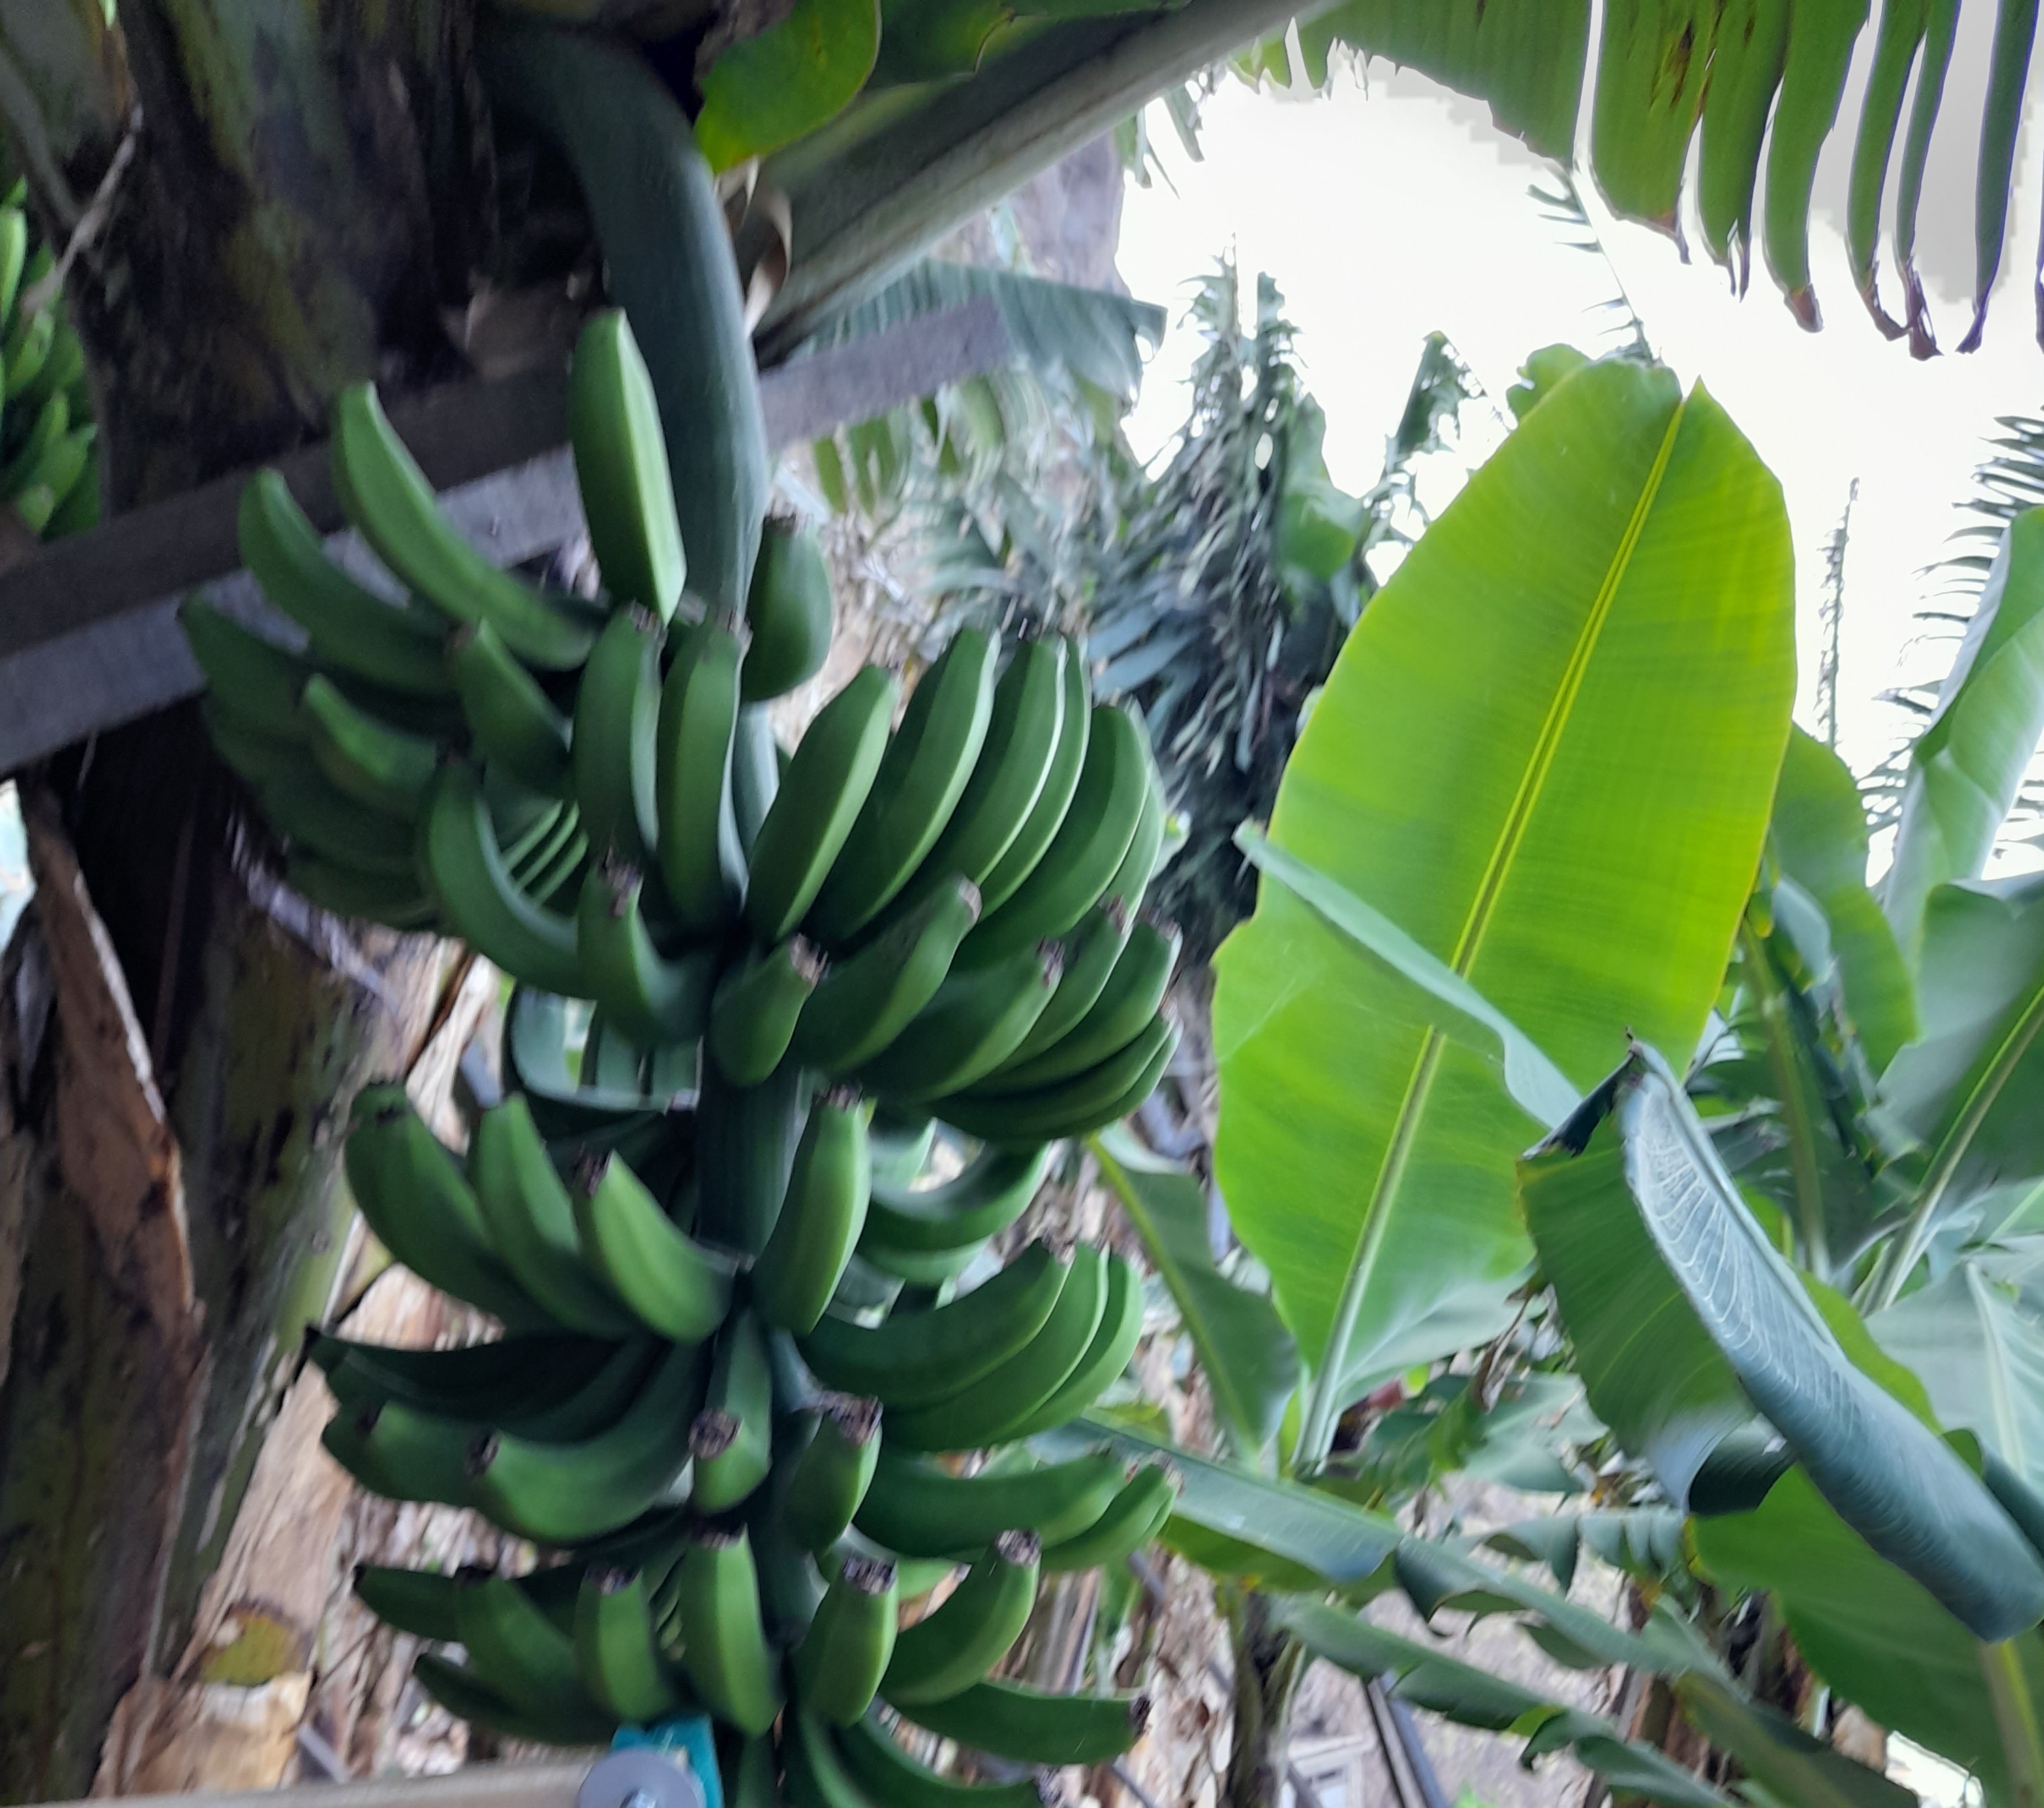
Label: Keep